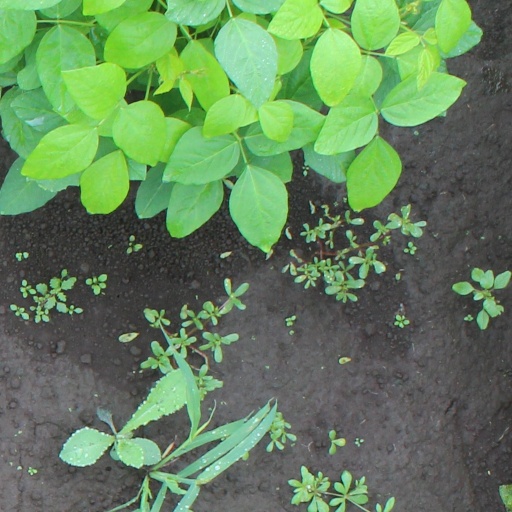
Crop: soybean